Christian David Gebauer

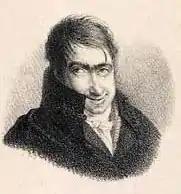
Christian David Gebauer; caricature by unknown artist (c. 1800)

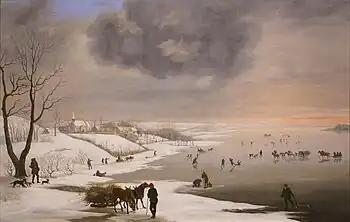
"Winter Landscape near Brabrand Church" (ca. 1831)

Christian David Gebauer (15 October 1777 – 15 September 1831) was a Danish animal and landscape painter. He was also known for etchings.